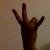
The image shows a hand gesture representing the number 7 in Indian Sign Language.